Silpheed

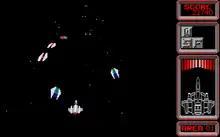
Screenshot of the PC-88 version

"Silpheed" is a vertical-scrolling shooter video game. It is presented at an oblique view camera angle, with enemies and other objects becoming smaller as they move towards the top of the screen. The player assumes the role of a starship named the SA-08 Silpheed, deployed by the Yggdrassil supercomputer to destroy the Xacalite terrorist organization. The Silpheed can freely move about the screen. In each level, the player is tasked with destroying various enemies while avoiding their projectiles. By shooting down red-colored orbs found throughout levels, the player can acquire one of five different weapon types, each with their own unique behavior and strengths; these include homing missiles, an auto-aiming shot, and a "phalanx" spread-shot laser. Weapons can be attached to either side of the Silpheed.